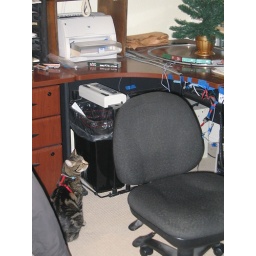
Sabrina watching the train go by. Train is going around office Christmas tree.